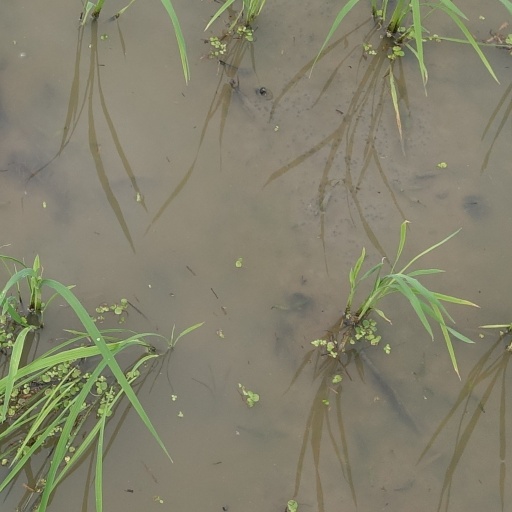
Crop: rice